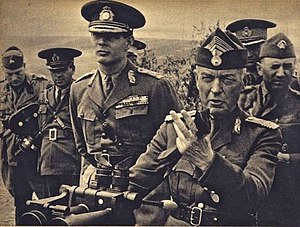
Mihai 1. af Rumænien / Anden gang konge
Kong Mihai med Ion Antonescu i 1941.
Mihai eller Michael var Rumæniens sidste konge. Han var eneste søn af Carol 2. af Rumænien og dennes anden hustru, Helena af Grækenland. Faderen havde været gift inden og også fået en søn, men den daværende konge, Ferdinand 1. af Rumænien, annullerede ægteskabet, inden barnet blev født. Dermed menes Mihai at være eneste retmæssige arving, hvilket dog stadig omstrides.